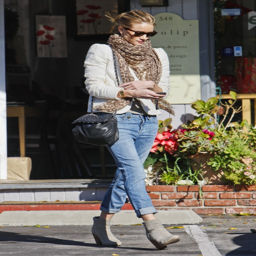
the short order our favorite booties under fashion trends